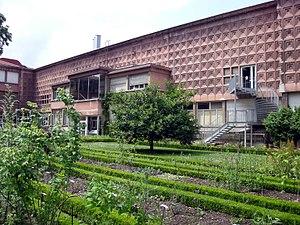
Façade arrière du Musée-Aquarium de Nancy, donnant sur le jardin Dominique Alexandre Godron
Le jardin Dominique-Alexandre-Godron, anciennement jardin botanique Sainte-Catherine, est un jardin botanique du XVIIᵉ siècle situé rue Sainte-Catherine à Nancy, derrière le Muséum-aquarium.
Le muséum-aquarium de Nancy, souvent abrégé en MAN, est un établissement patrimonial de culture scientifique et technique conjointement géré par la Métropole du Grand Nancy et par l'université de Lorraine.
Jacques André et Michel André sont deux frères, architecte et ingénieur, nés à Nancy et ayant réalisé de nombreux bâtiments dans la région lorraine des années 1920 jusqu’aux années 1970.